Battle of Driniumor River

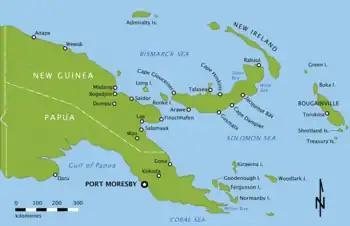
Location of New Guinea, including Aitape

The Japanese troops holding the area were drawn from the 18th Army. This force had suffered severe losses in the Lae, Huon Peninsula and Finisterre Range campaigns and had not been reinforced. Under the command of Lieutenant-General Hatazō Adachi, the force consisted of around 20,000 troops; its main fighting units were the 20th and the 41st Divisions. One regiment, the 66th, from the 51st Division was also attached to reinforce the 20th Division. Intelligence derived from codebreaking as well as captured documents, Allied Intelligence Bureau patrols, and other sources indicated that the Japanese 18th Army was approaching the Driniumor (referred to by the Japanese the "Hanto") with the intention of breaking through the Allied line and retaking Aitape. In the lead up to the battle, the Japanese established their westward supply lines, constructing a road from Wewak and installed a series of coastal defenses to protect water transportation operations. Nevertheless, supplies had to be manhandled forward from But by almost 7,000 troops. The 18th Army had only half the ammunition Japanese logistics manuals specified as being needed for a major battle as of early June, and its soldiers were receiving half the usual rations.